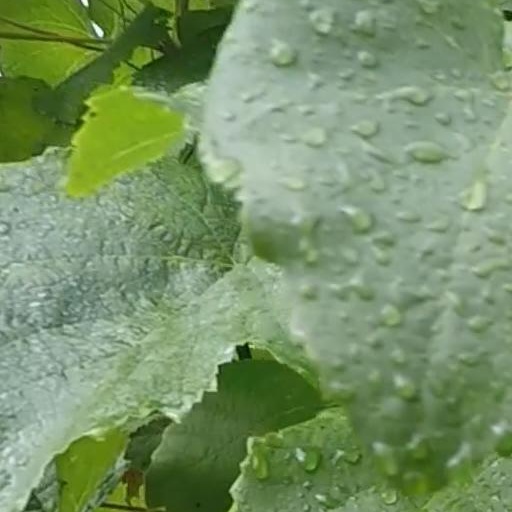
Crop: grape